Eugenio Quarti

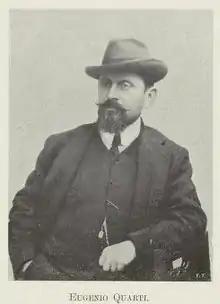
Eugenio Quarti (1867-1926)

Eugenio Quarti (1867-1929) was an Italian furniture maker called "the Michael Jordan of furniture makers".